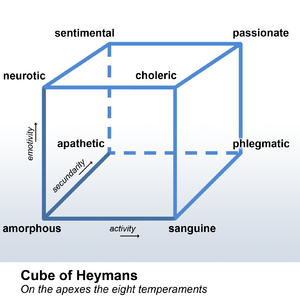
Gerardus Heymans est un philosophe et psychologue néerlandais, défenseur du monisme transcendantal de Gustav Fechner. Il enseigna à l’université de Groningue de 1890 à 1927. Sa pensée est influencée par celle du philosophe russe African Spir.